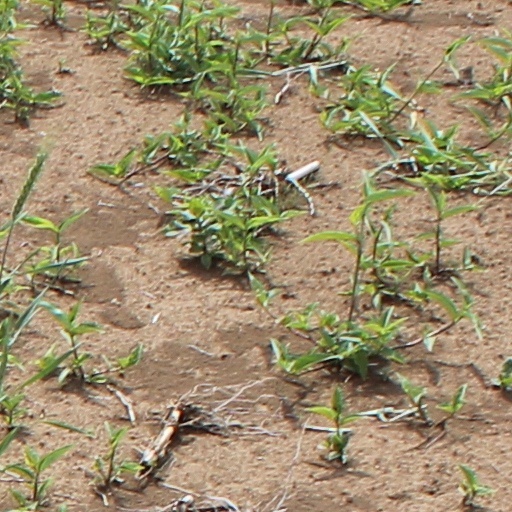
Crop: wheat